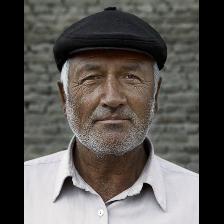
Label: Human